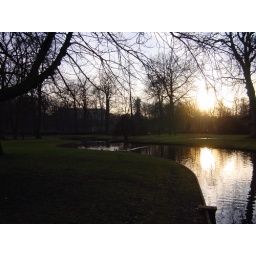
Frederiksberg Have, a winter day in 2002. The castle and zoo tower are just visible in the background.